Automotive industry in New Zealand

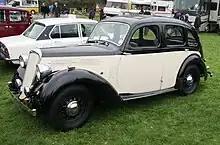
1936 Standard Twelve

A factor identified as economic nationalism. In 1927 when 80 percent of cars were imported from North America the method of calculating duty was adjusted in the hope of encouraging imports of the smaller British cars and more importantly encouraging more enterprises into local assembly. At the height of the depression the government announced its determination to ensure as much as possible work should be done by New Zealand labour.